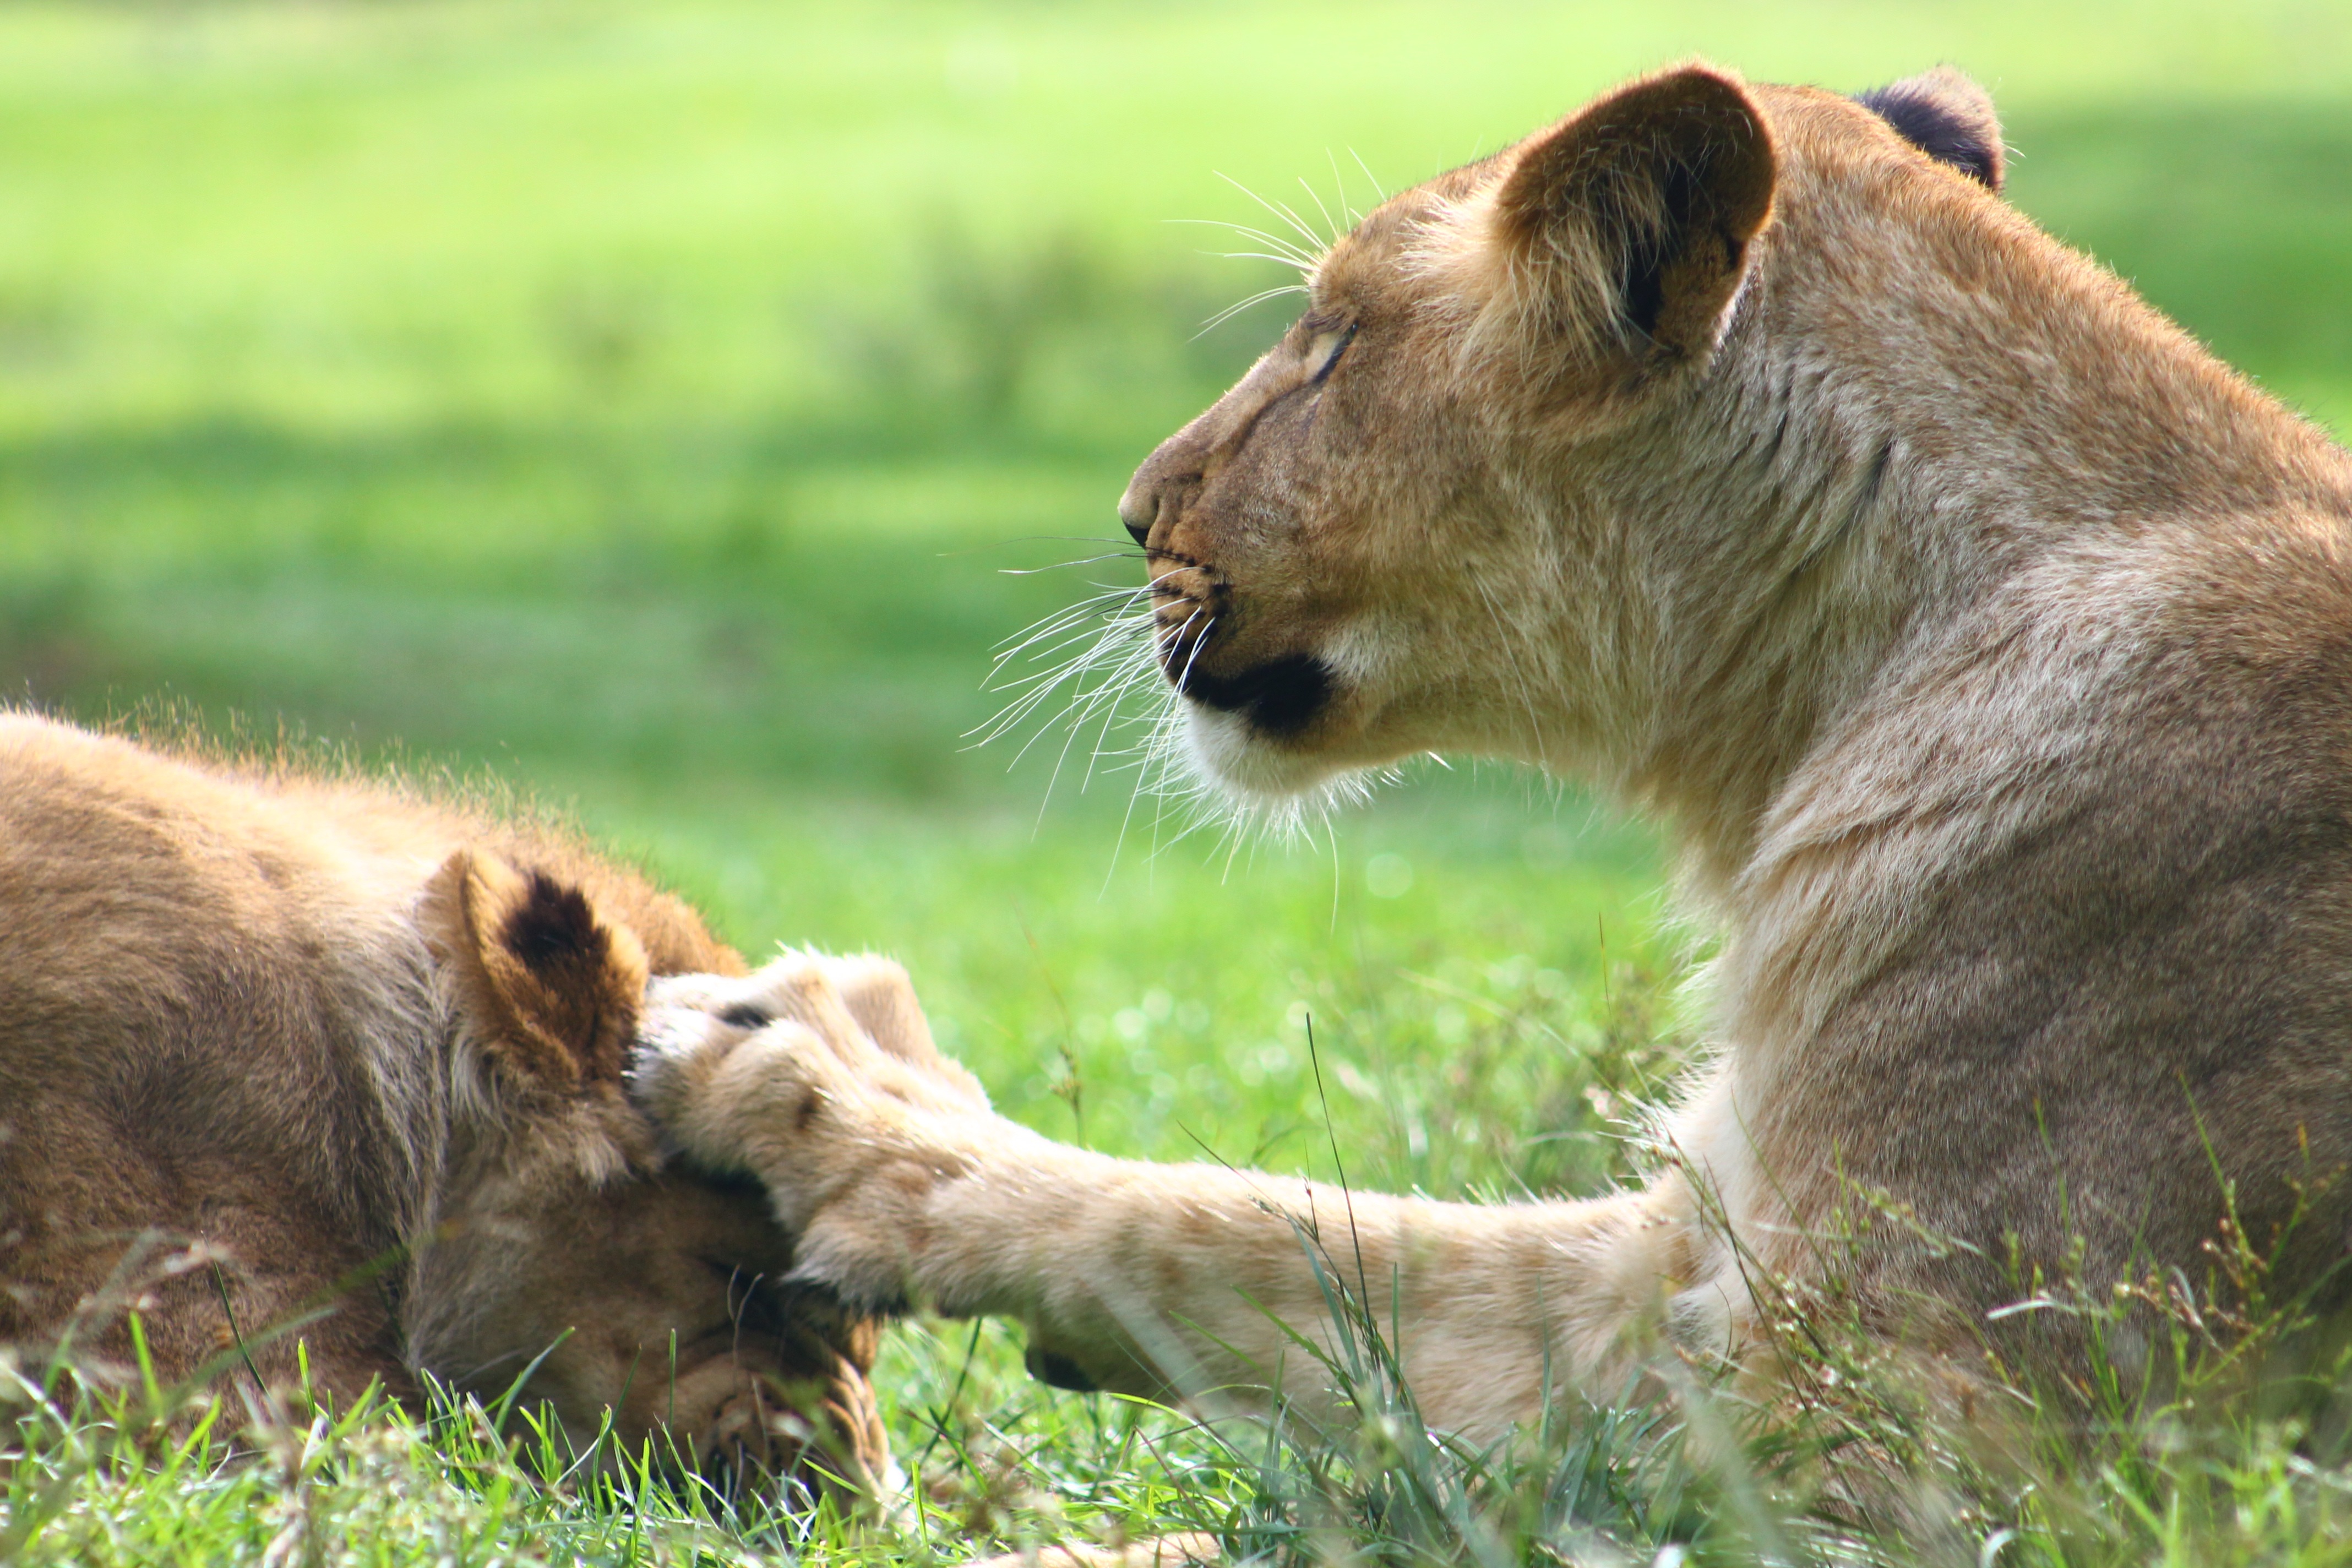
grass, animal, wildlife, zoo, mammal, mane, fauna, lion, whiskers, vertebrate, safari, big cats, cat like mammal, masai lion